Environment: real
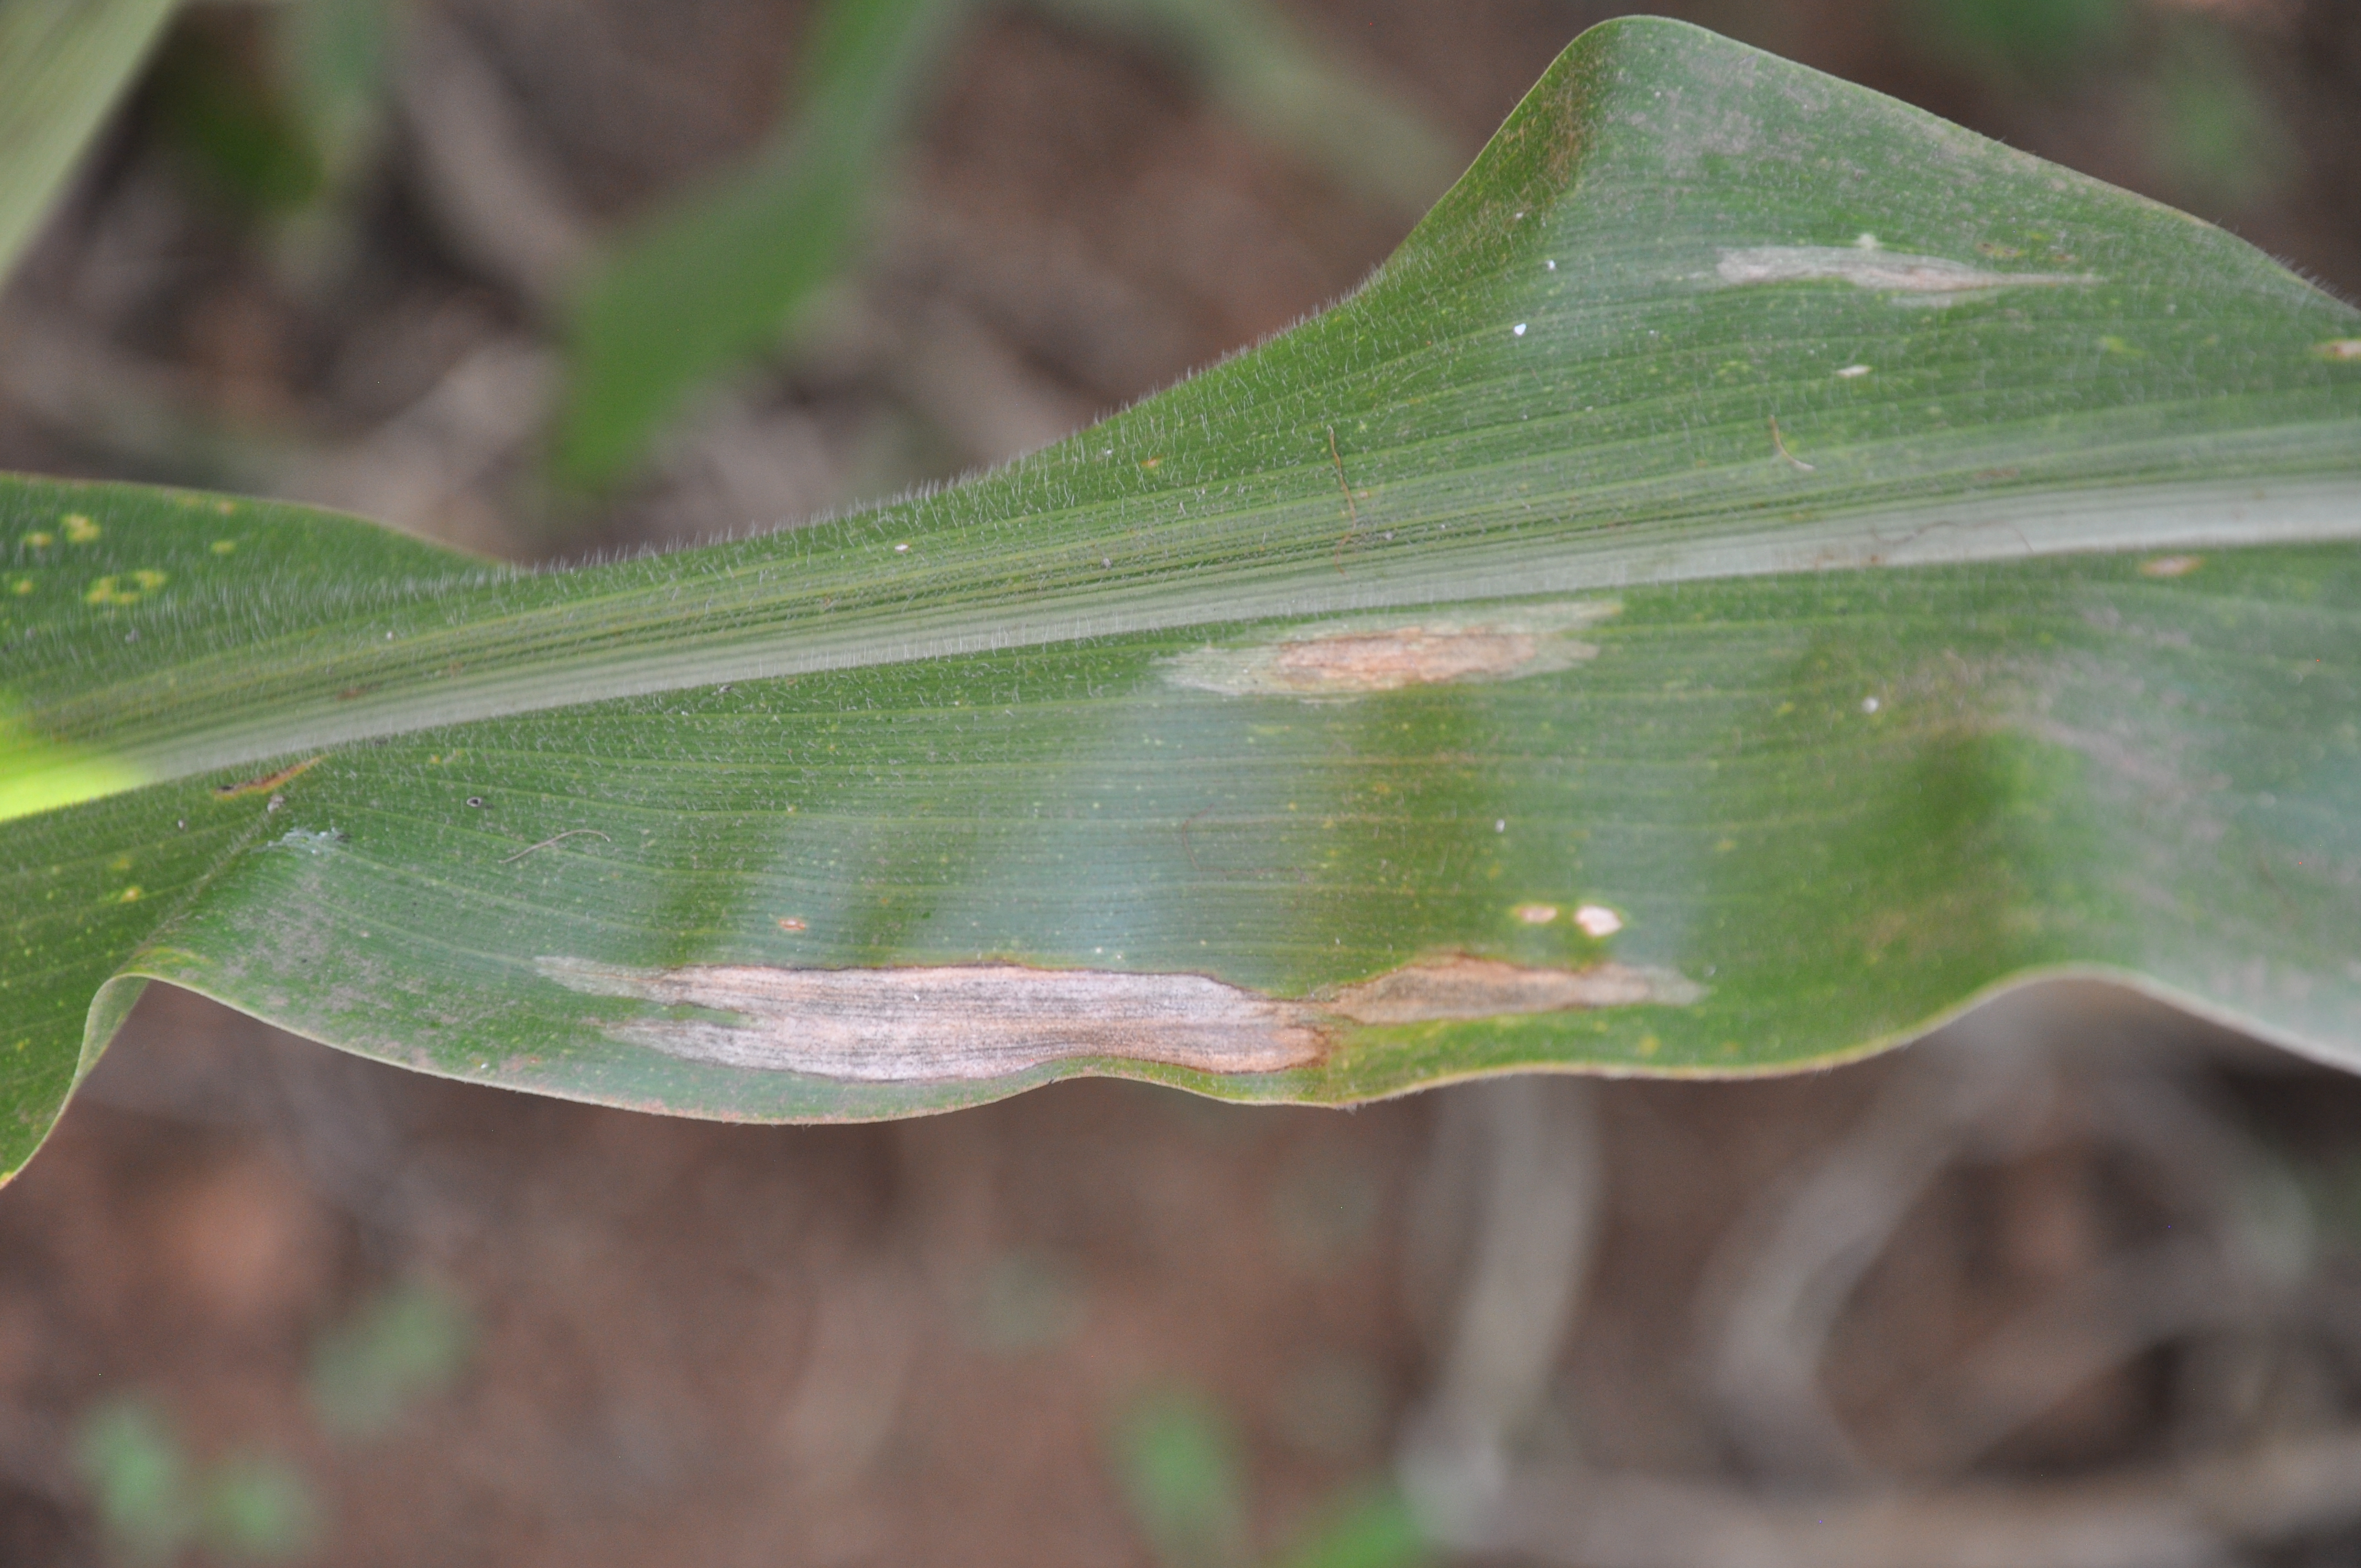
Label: northern_corn_leaf_blight